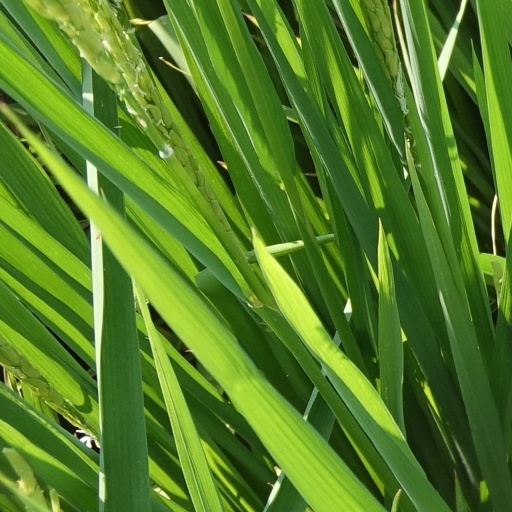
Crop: rice